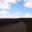
Label: road